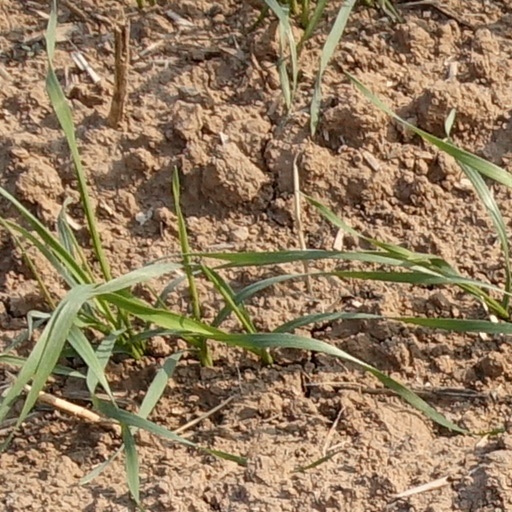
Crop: wheat